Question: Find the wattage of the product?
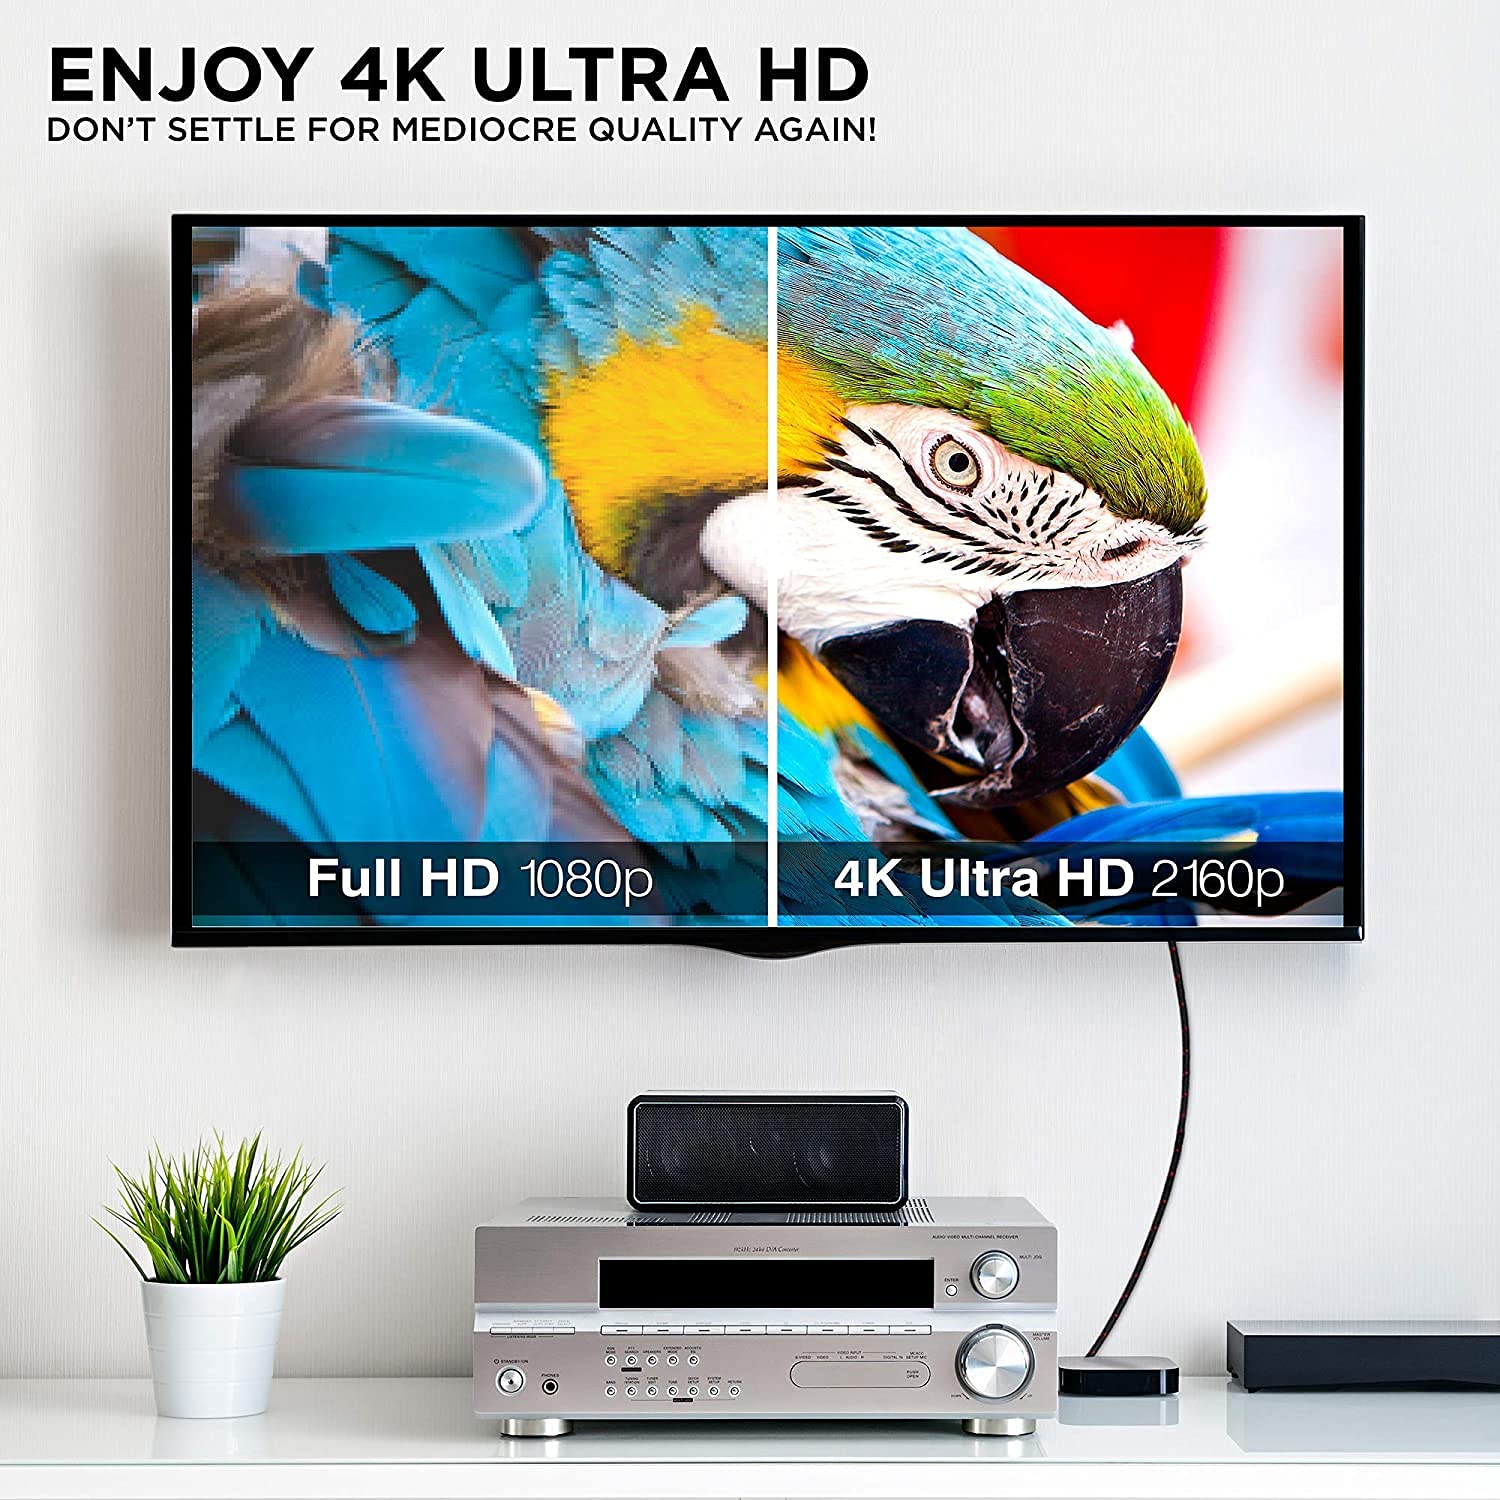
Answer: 1080.0 horsepower